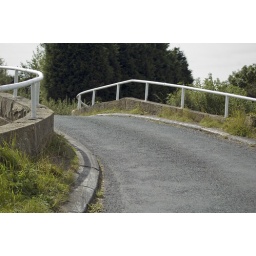
Single track road bridge over Lancaster Canal